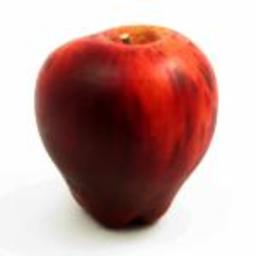
Label: Apple